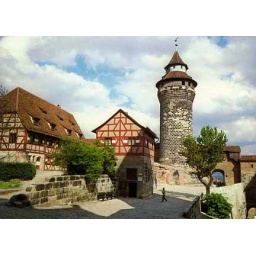
The castle area and the Look-in-land tower in Nuernberg